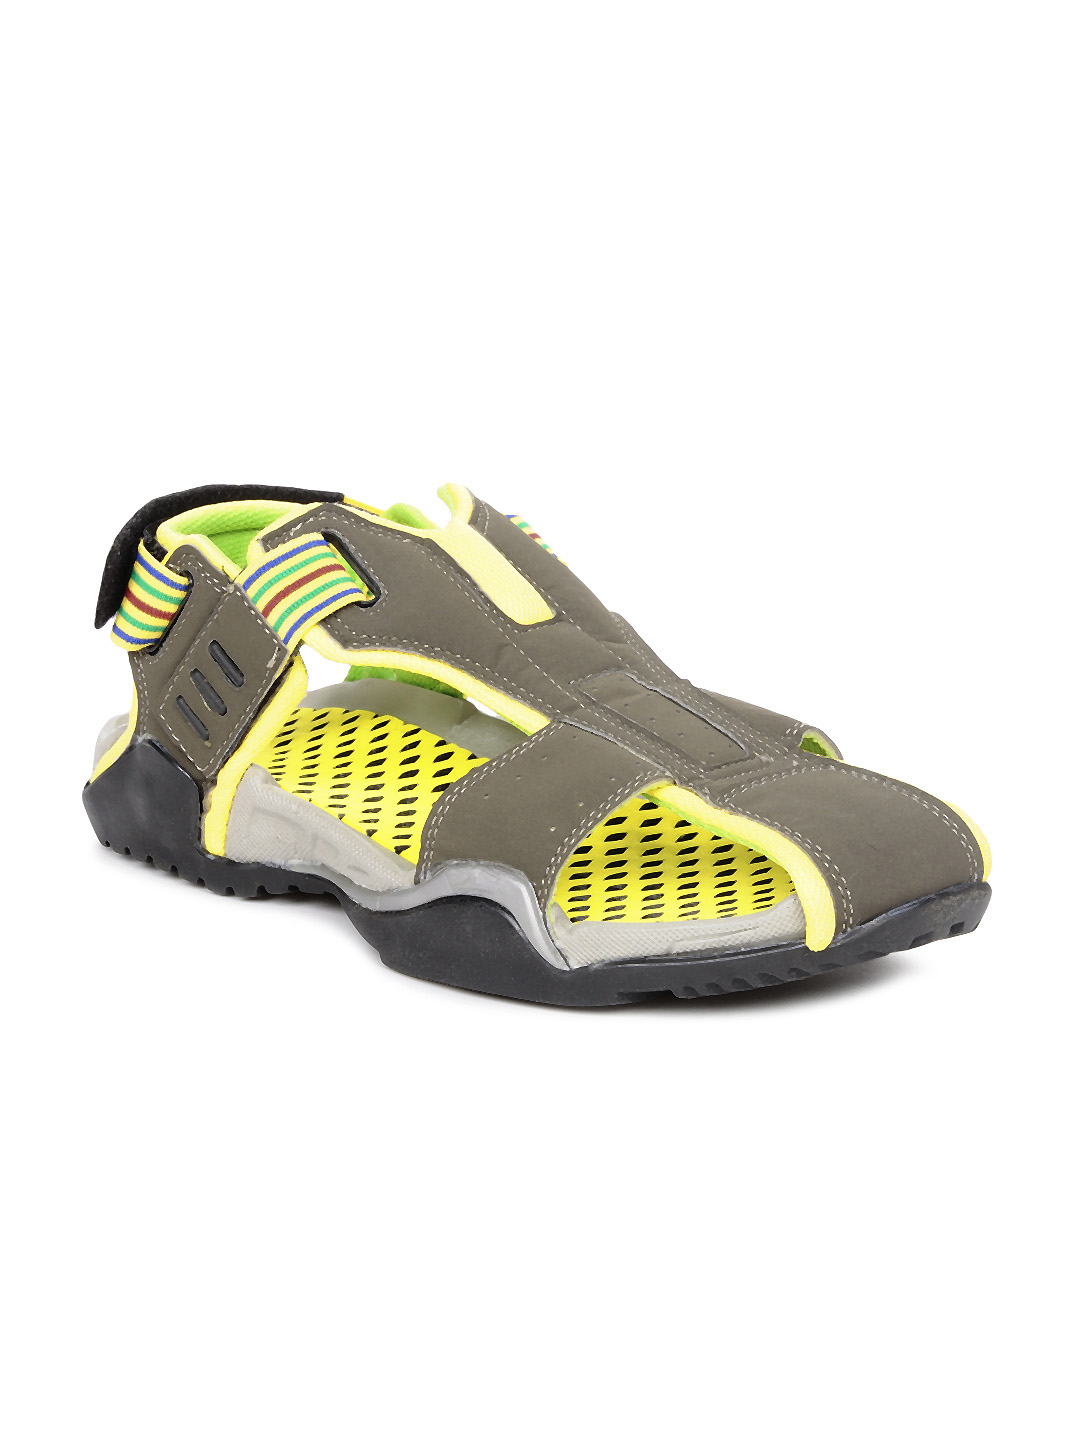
Gliders Men Olive Green Sandals
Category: Footwear / Sandal / Sandals
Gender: Men
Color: Grey
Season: Summer 2012
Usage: Casual